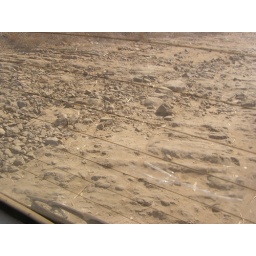
The road by the orphanage's field